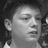
Emotion: neutral